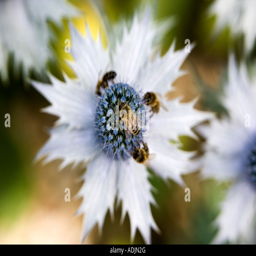
biological genus on plant in a country garden .